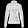
Label: Coat